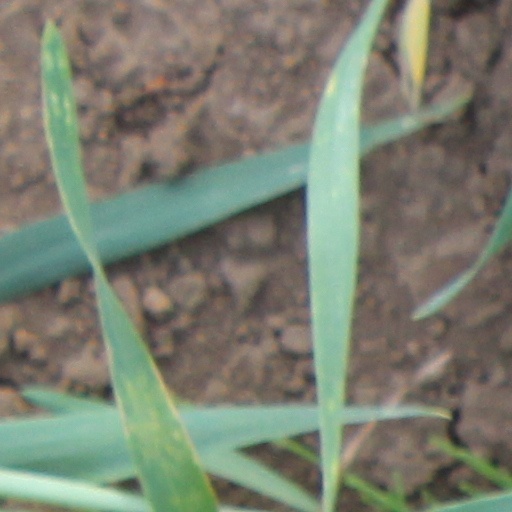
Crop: wheat